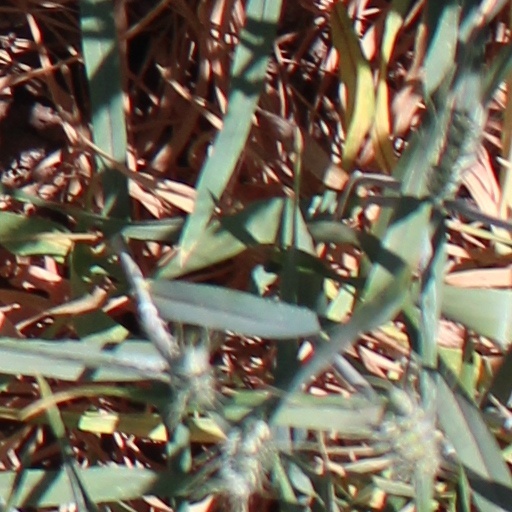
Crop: wheat